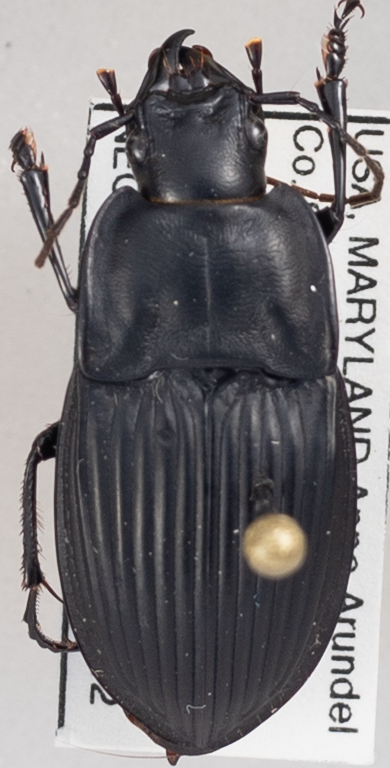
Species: Dicaelus dilatatus dilatatus
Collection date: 2018-07-12
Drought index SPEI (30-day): -1.374
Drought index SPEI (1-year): -0.156
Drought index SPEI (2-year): -0.8